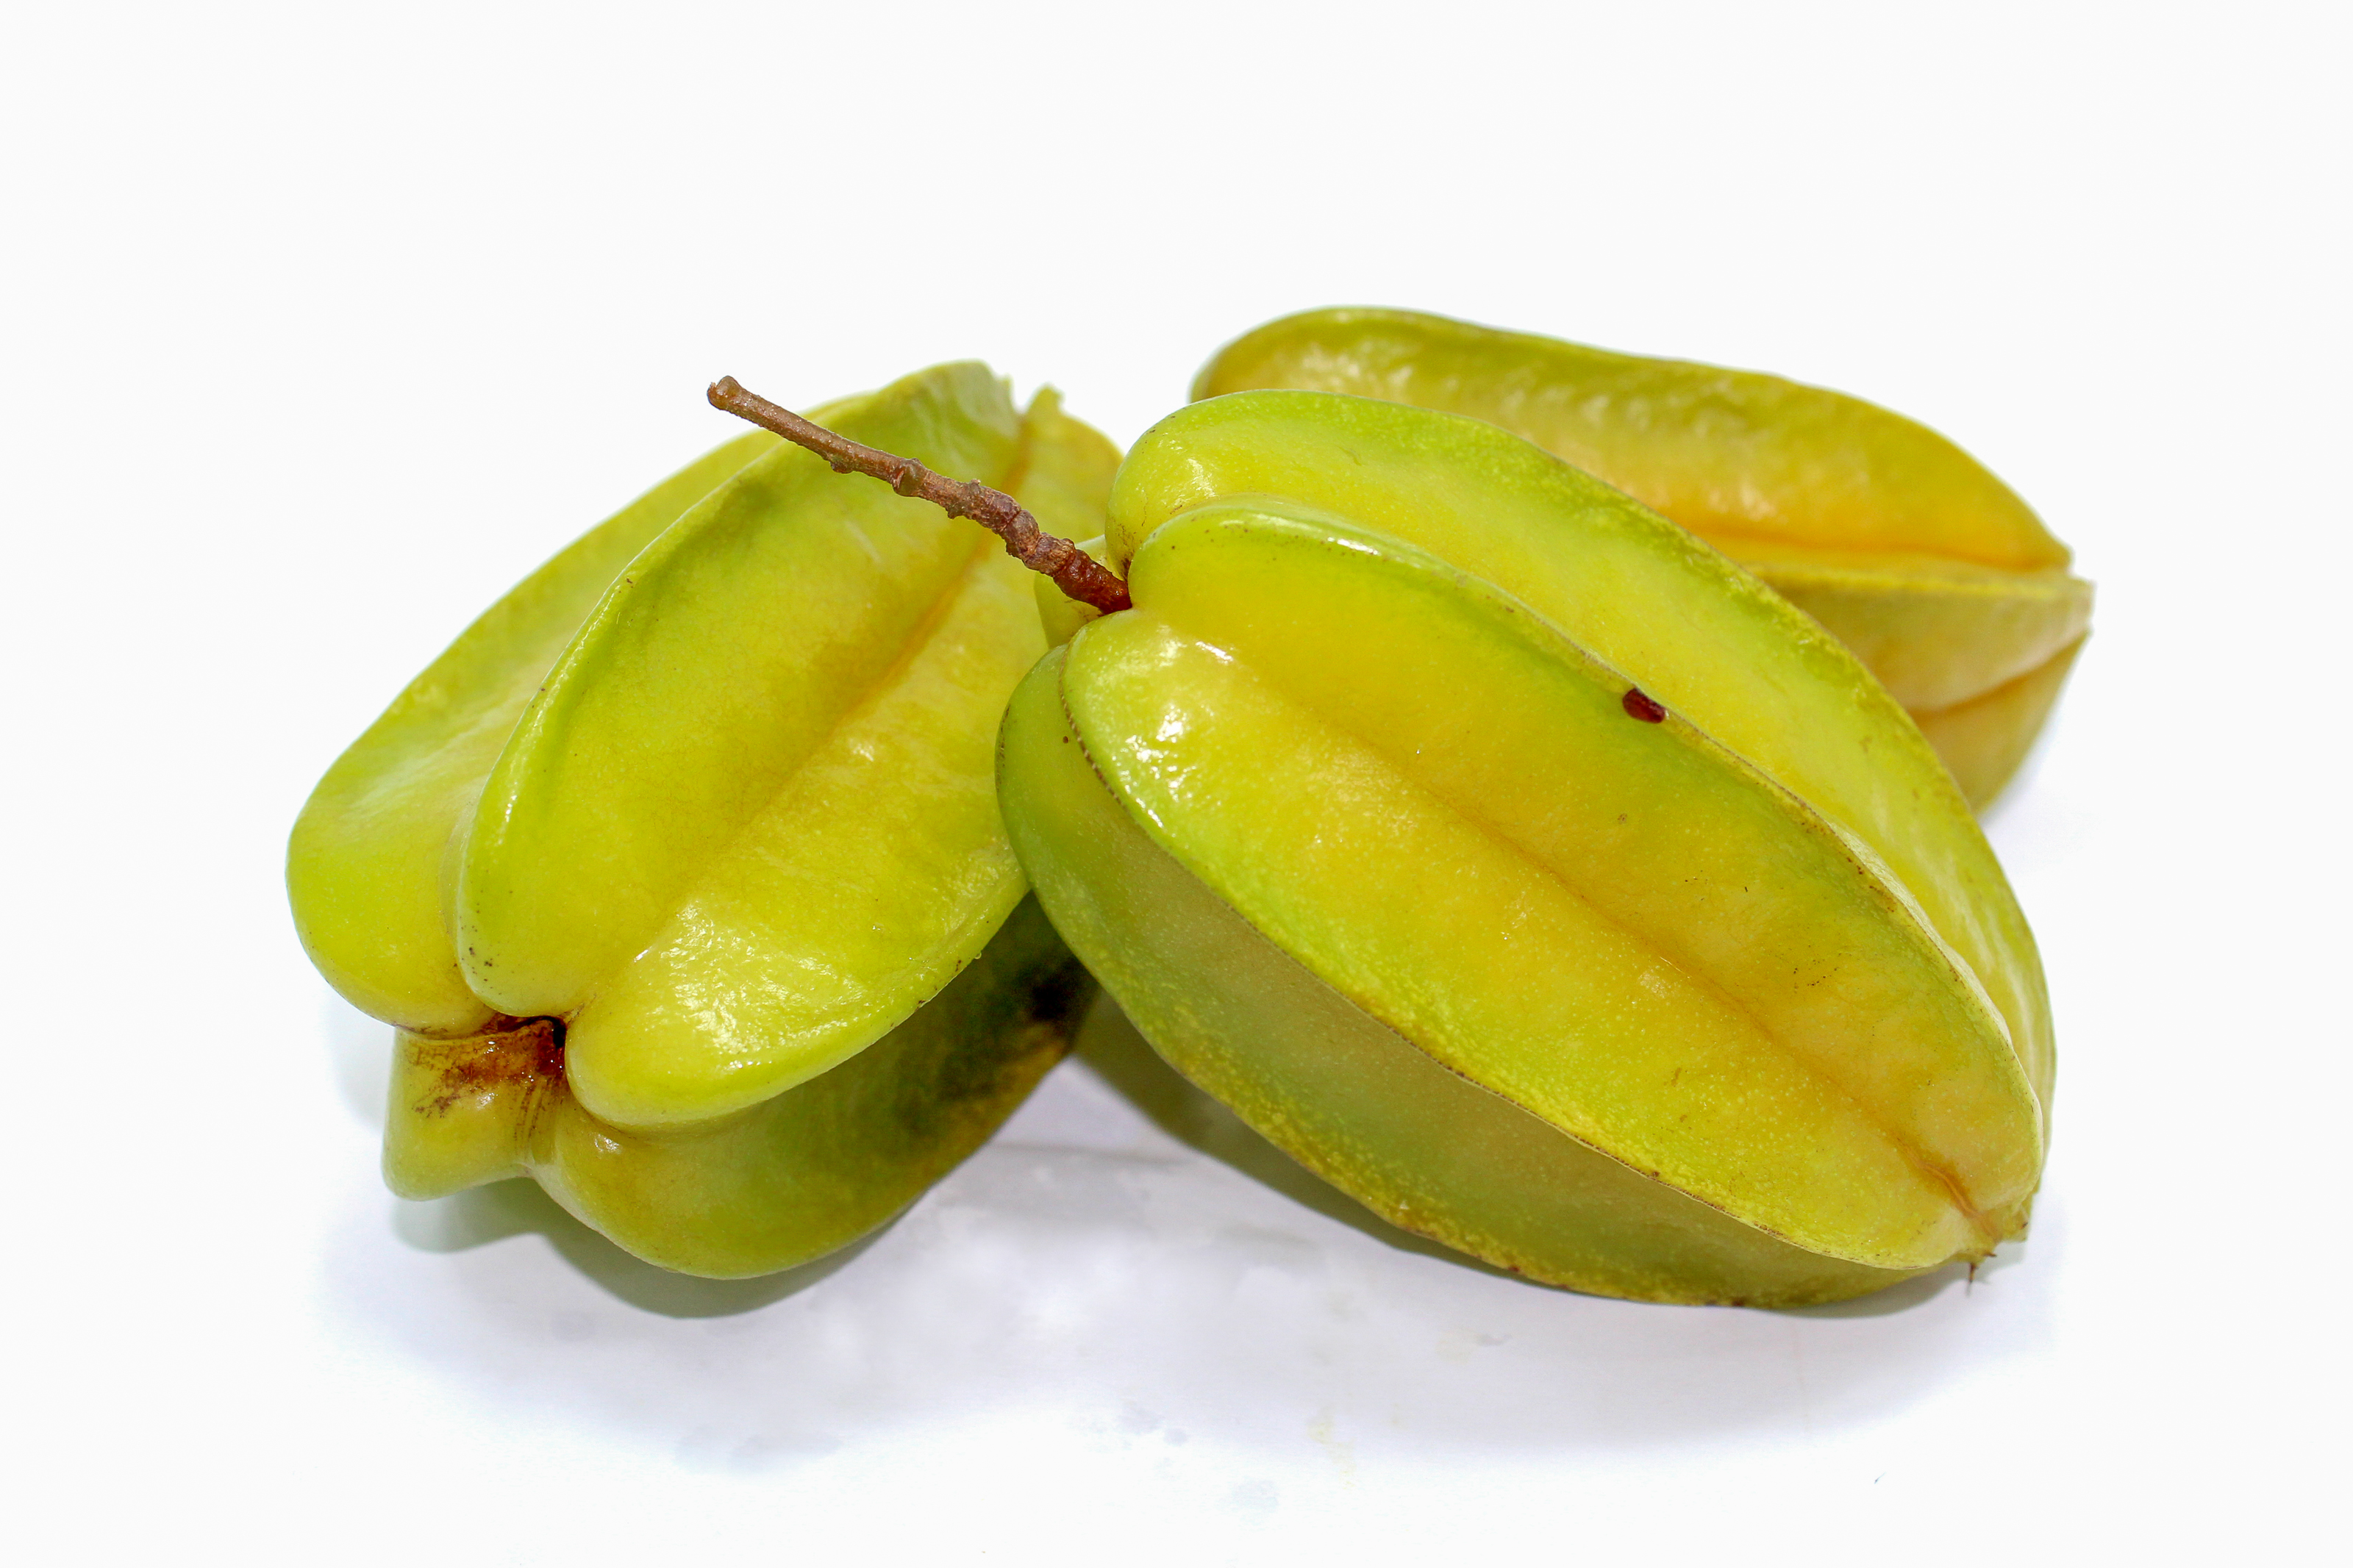
ripe, healthy, food, carambola, raw, sweet, tropical, fruit, slice, yellow, organic, starfruit, star, fresh, isolated, nature, ingredient, dessert, dieting, vitamin, juicy, natural, orange, object, nutrition, health, eat, delicious, diet, vegetarian, natural foods, produce, starfruit plant, local food, superfood, vegetarian food, oxalidales, wood sorrel family